African red slip ware

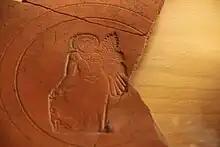
Stamped Dionisos, 550-600

From about the 4th century, competent copies of the fabric and forms were also made in several other regions, including Asia Minor, the eastern Mediterranean and Egypt. Over the long period of production, there was obviously much change and evolution in both forms and fabrics. Both Italian and Gaulish plain forms influenced ARS in the 1st and 2nd centuries AD (for example, Hayes Form 2, the cup or dish with an outcurved rim decorated with barbotine leaves, is a direct copy of the samian forms Dr.35 and 36, made in South and Central Gaul), but over time a distinctive ARS repertoire developed.